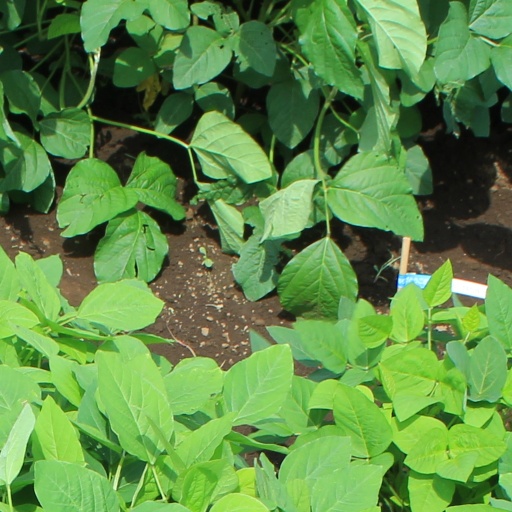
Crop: soybean